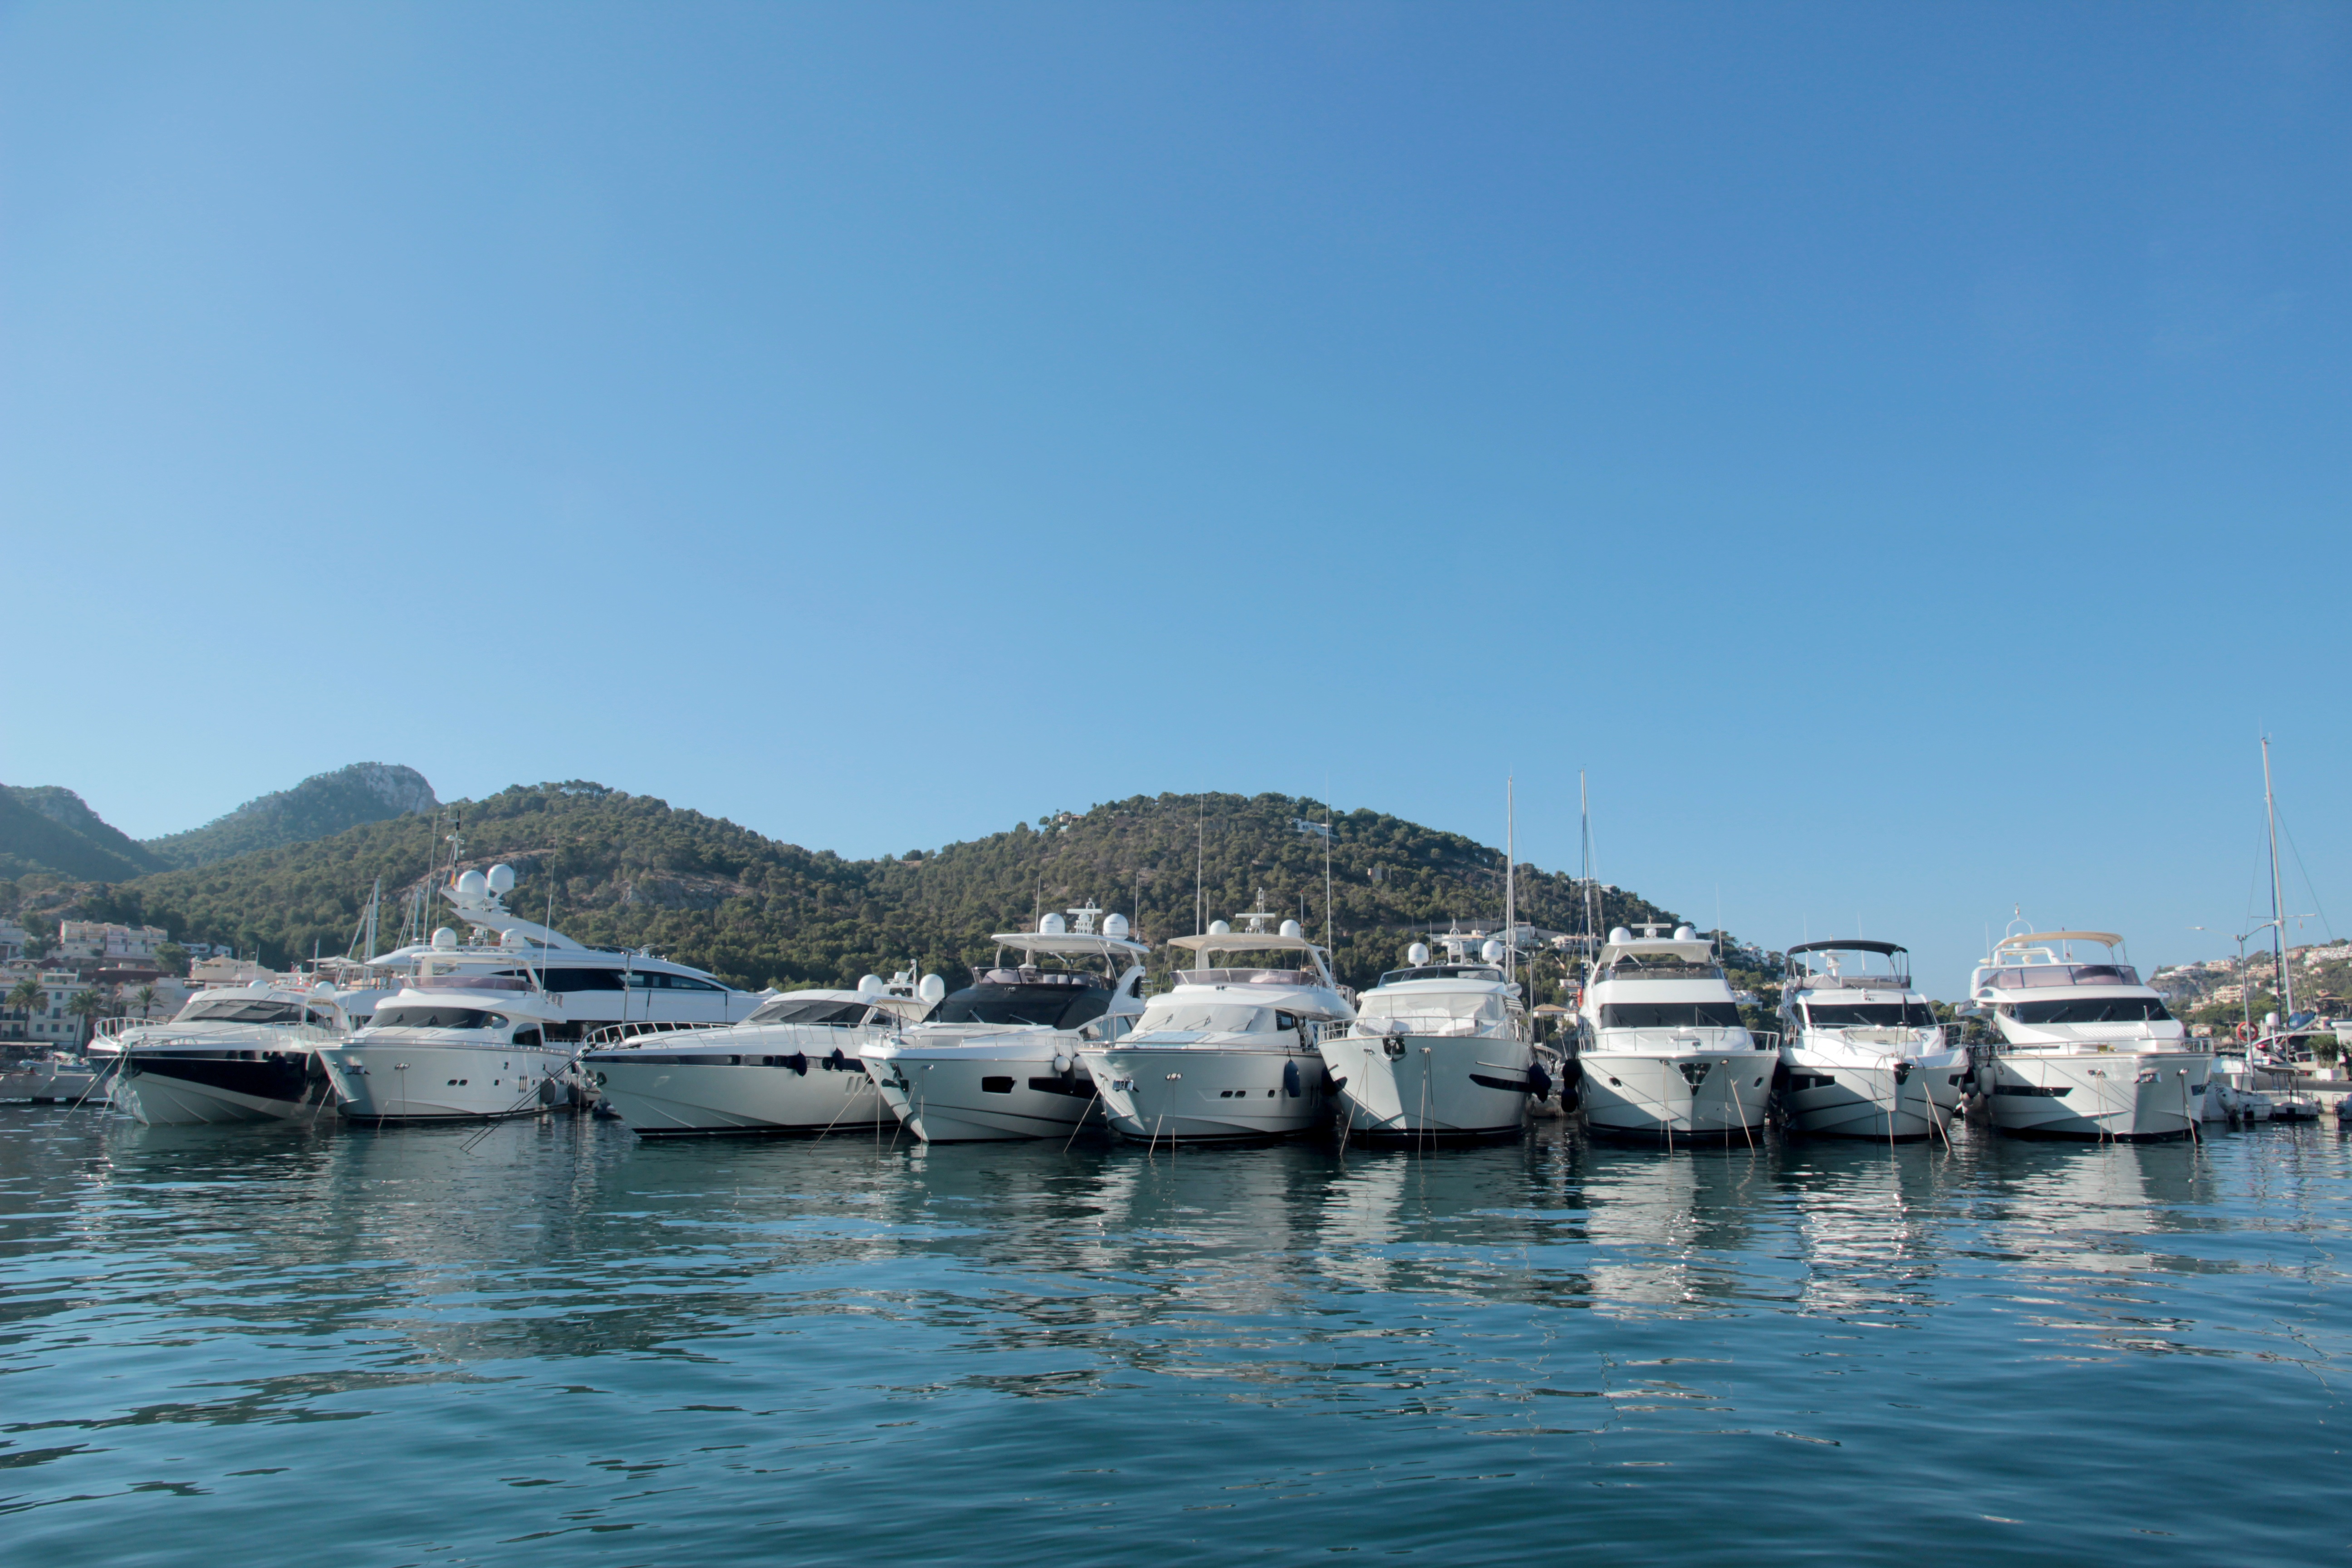
sea, coast, dock, boat, ship, vehicle, yacht, bay, harbor, marina, port, luxury, boating, boats, maritime, anchorage, yachts, powerboat